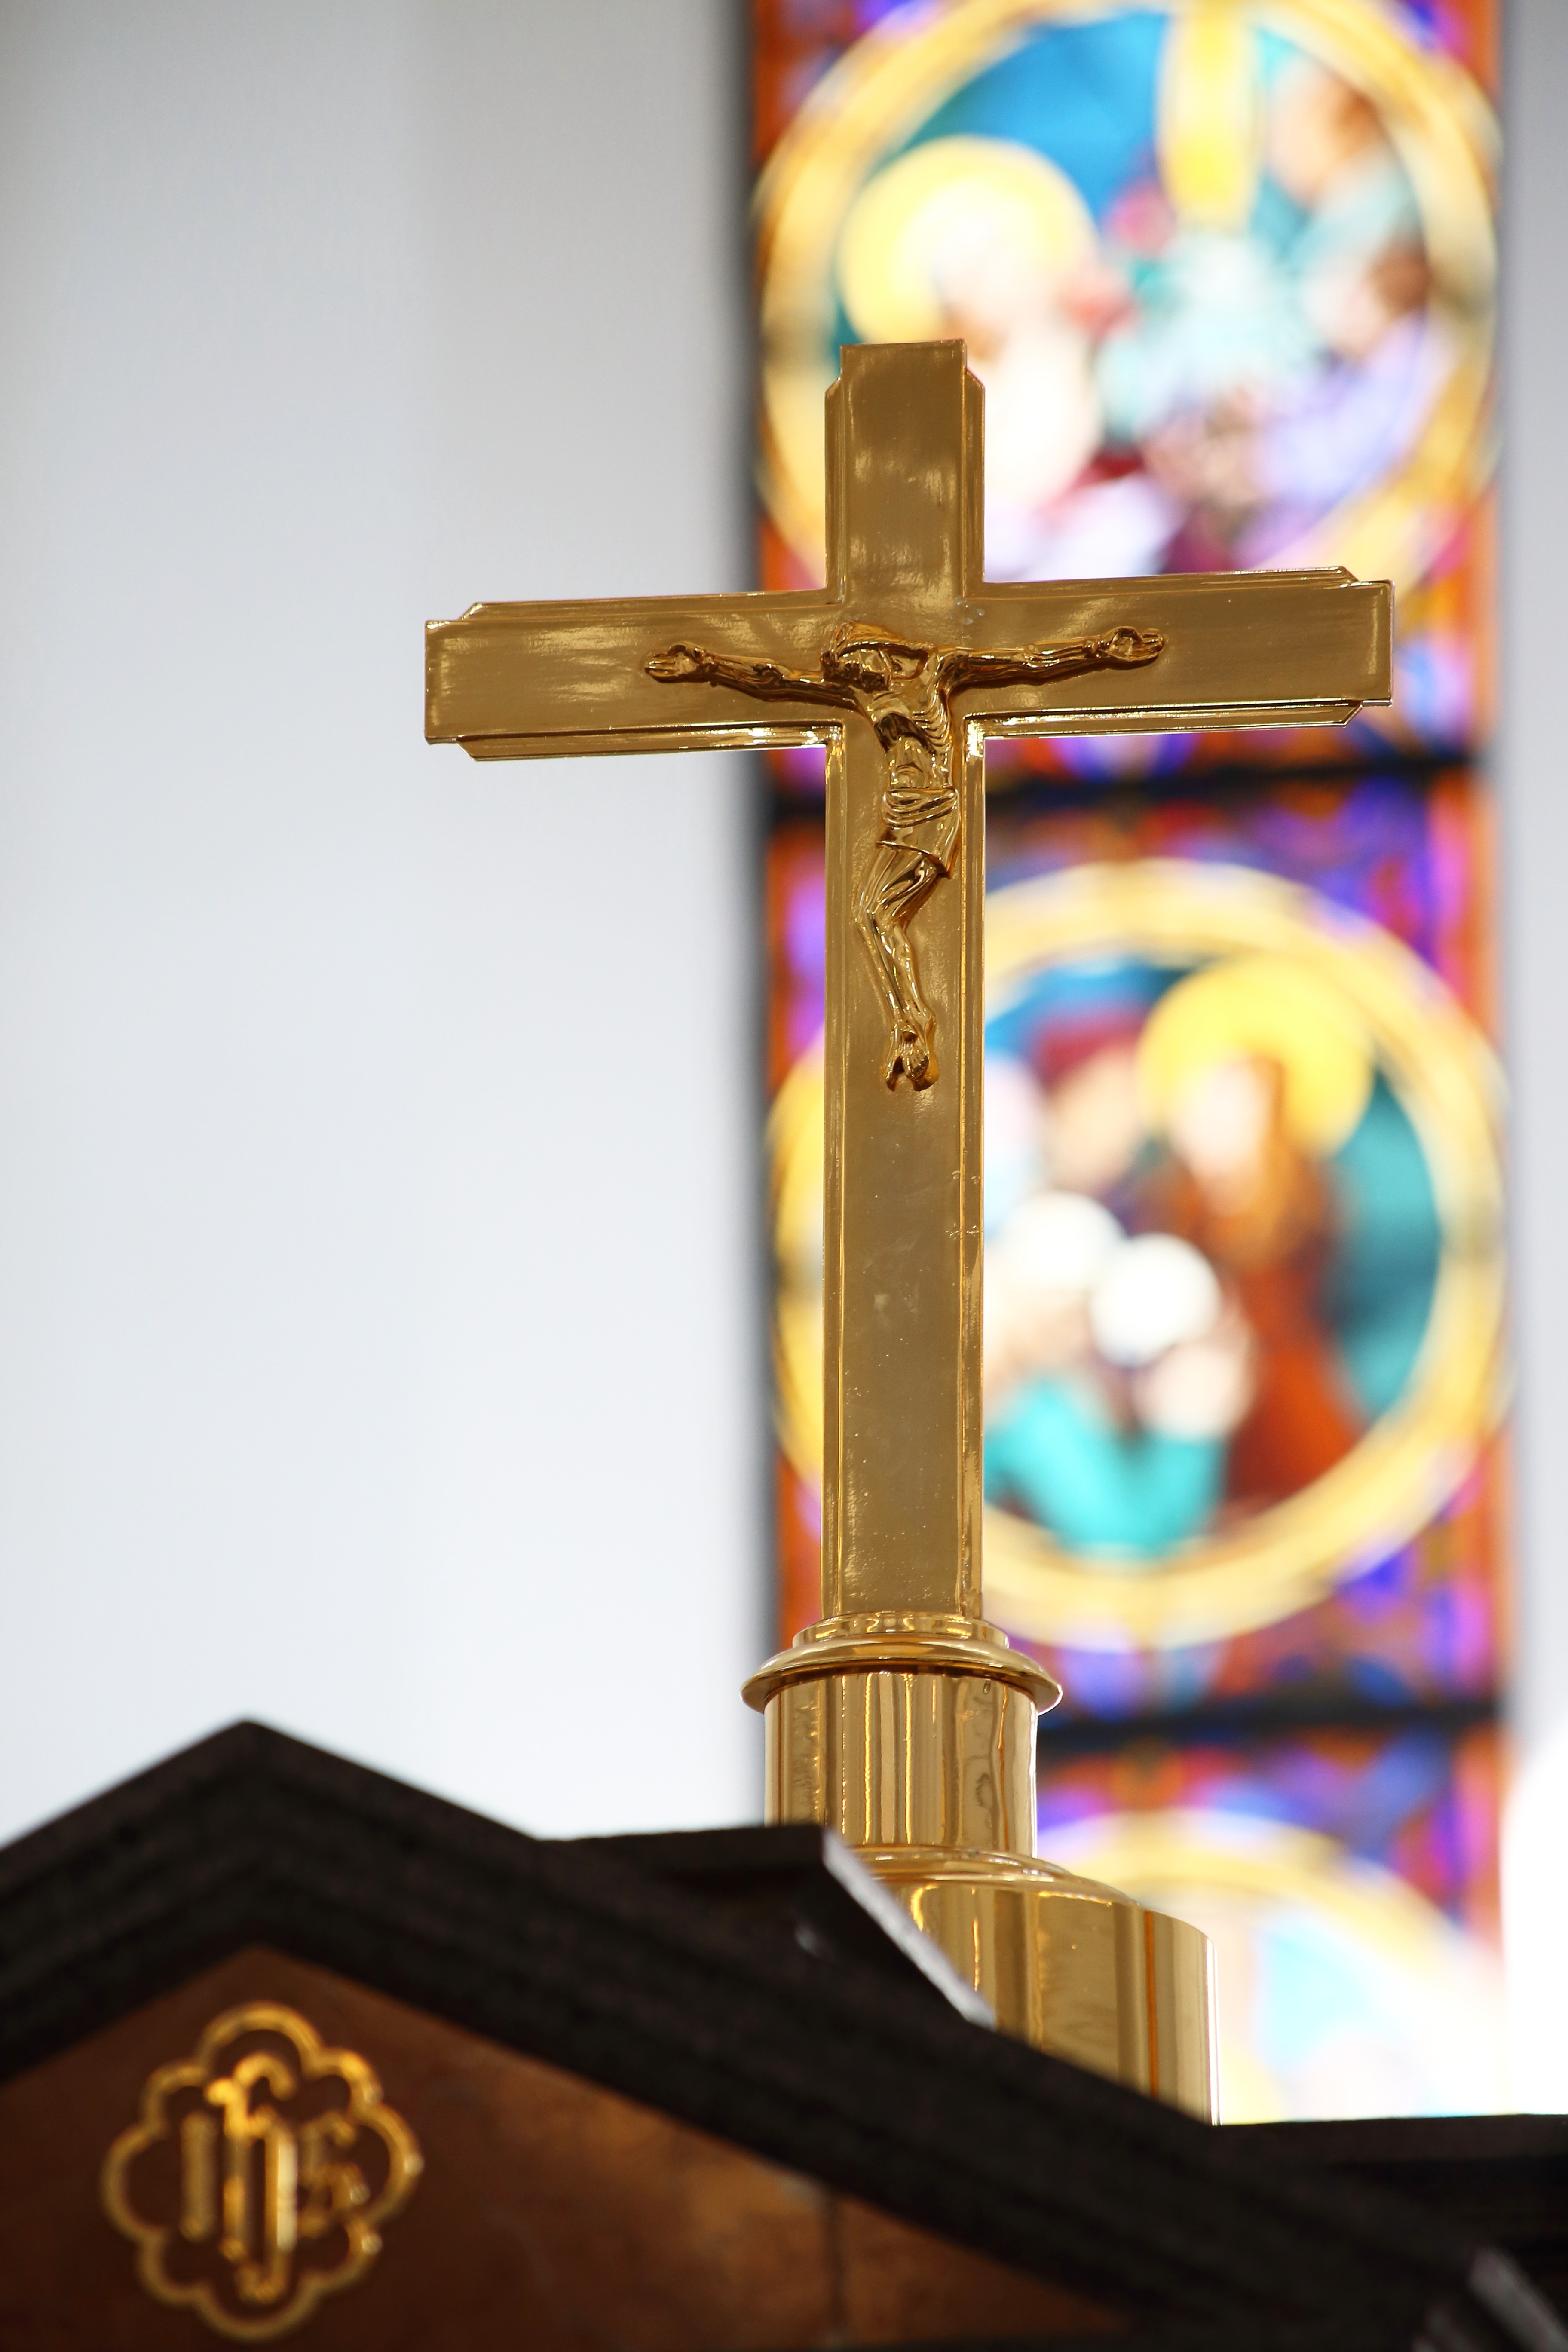
symbol, religion, church, cathedral, cross, christian, stained glass, bible, pray, religious, catholic, christ, gold, altar, faith, jesus, prayer, christianity, worship, holy, sacred, spirit, god, crucifix, spirituality, catholicism